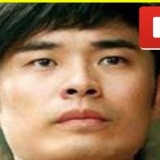
diễn viên Trần Hách